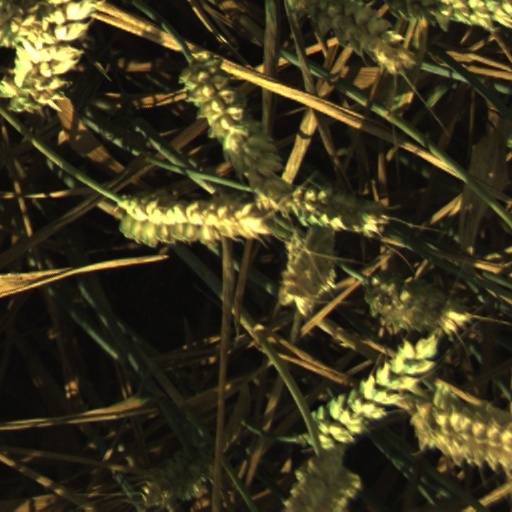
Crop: wheat